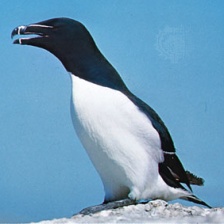
Species: RAZORBILL
Scientific name: ALCA TORDA